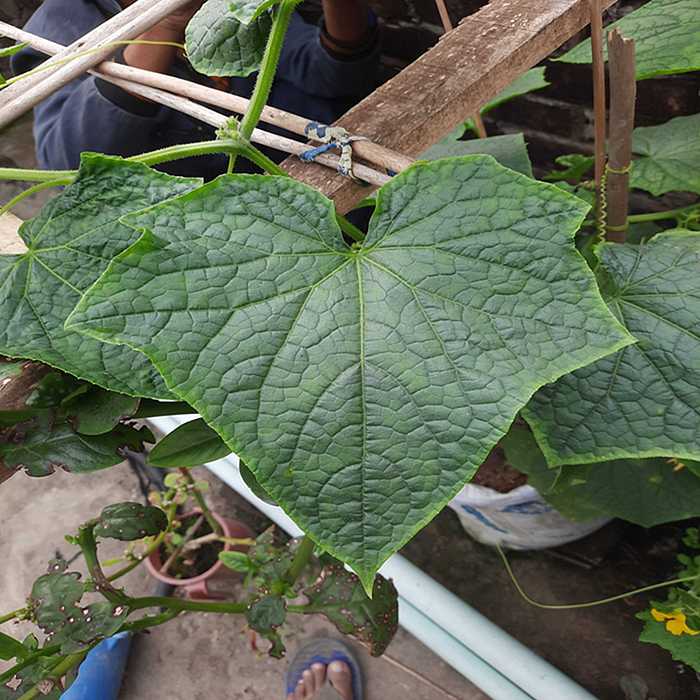
Plant: Cucumber
Label: Fresh leaf